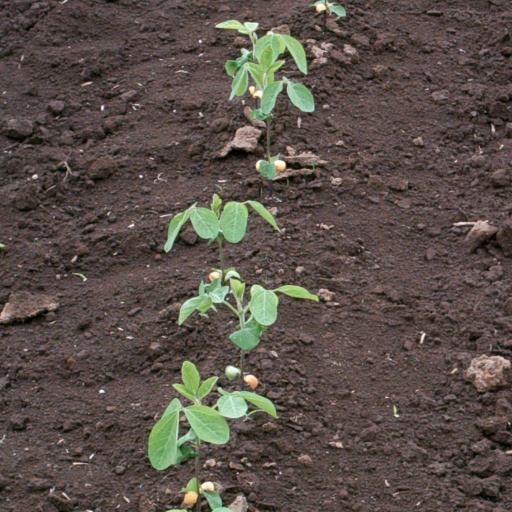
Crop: soybean